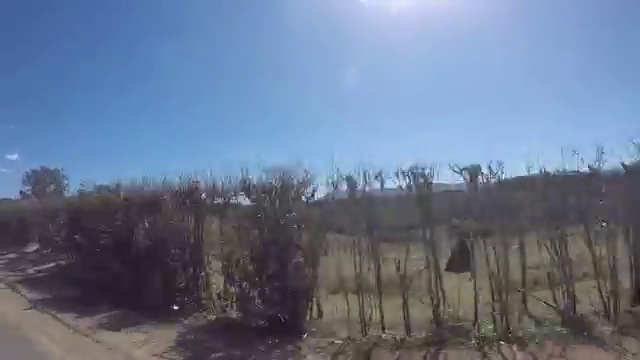
Fire: no
Smoke: no